Chiffon (fabric)

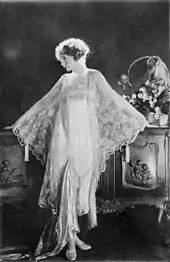
The American actress Lillian Gish in morning dress in chiffon and lace in 1922

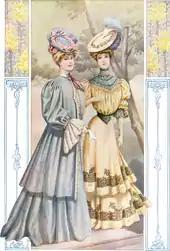
Coat and skirt street suit of gray chiffon broadcloth with embroidery and lace decoration (1905)

Chiffon (from the French word "" which means "cloth or rag"; is a lightweight, balanced plain-woven sheer fabric, or gauze, like gossamer, woven of alternate S- and Z-twist crepe (high-twist) yarns. Crepe yarn tends to have a tighter twist than standard yarns. The twist in the crepe yarns puckers the fabric slightly in both directions after weaving, giving it some stretch and a slightly rough feel.